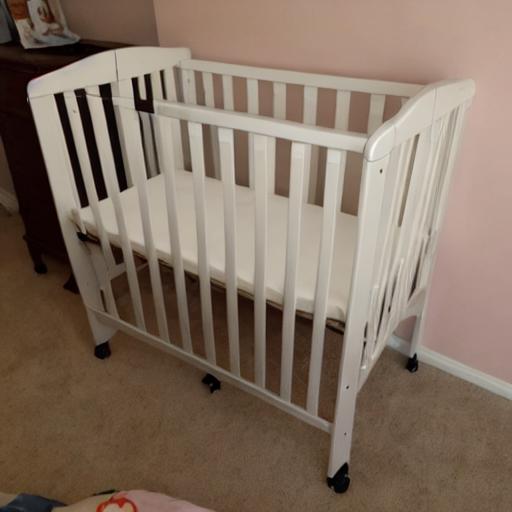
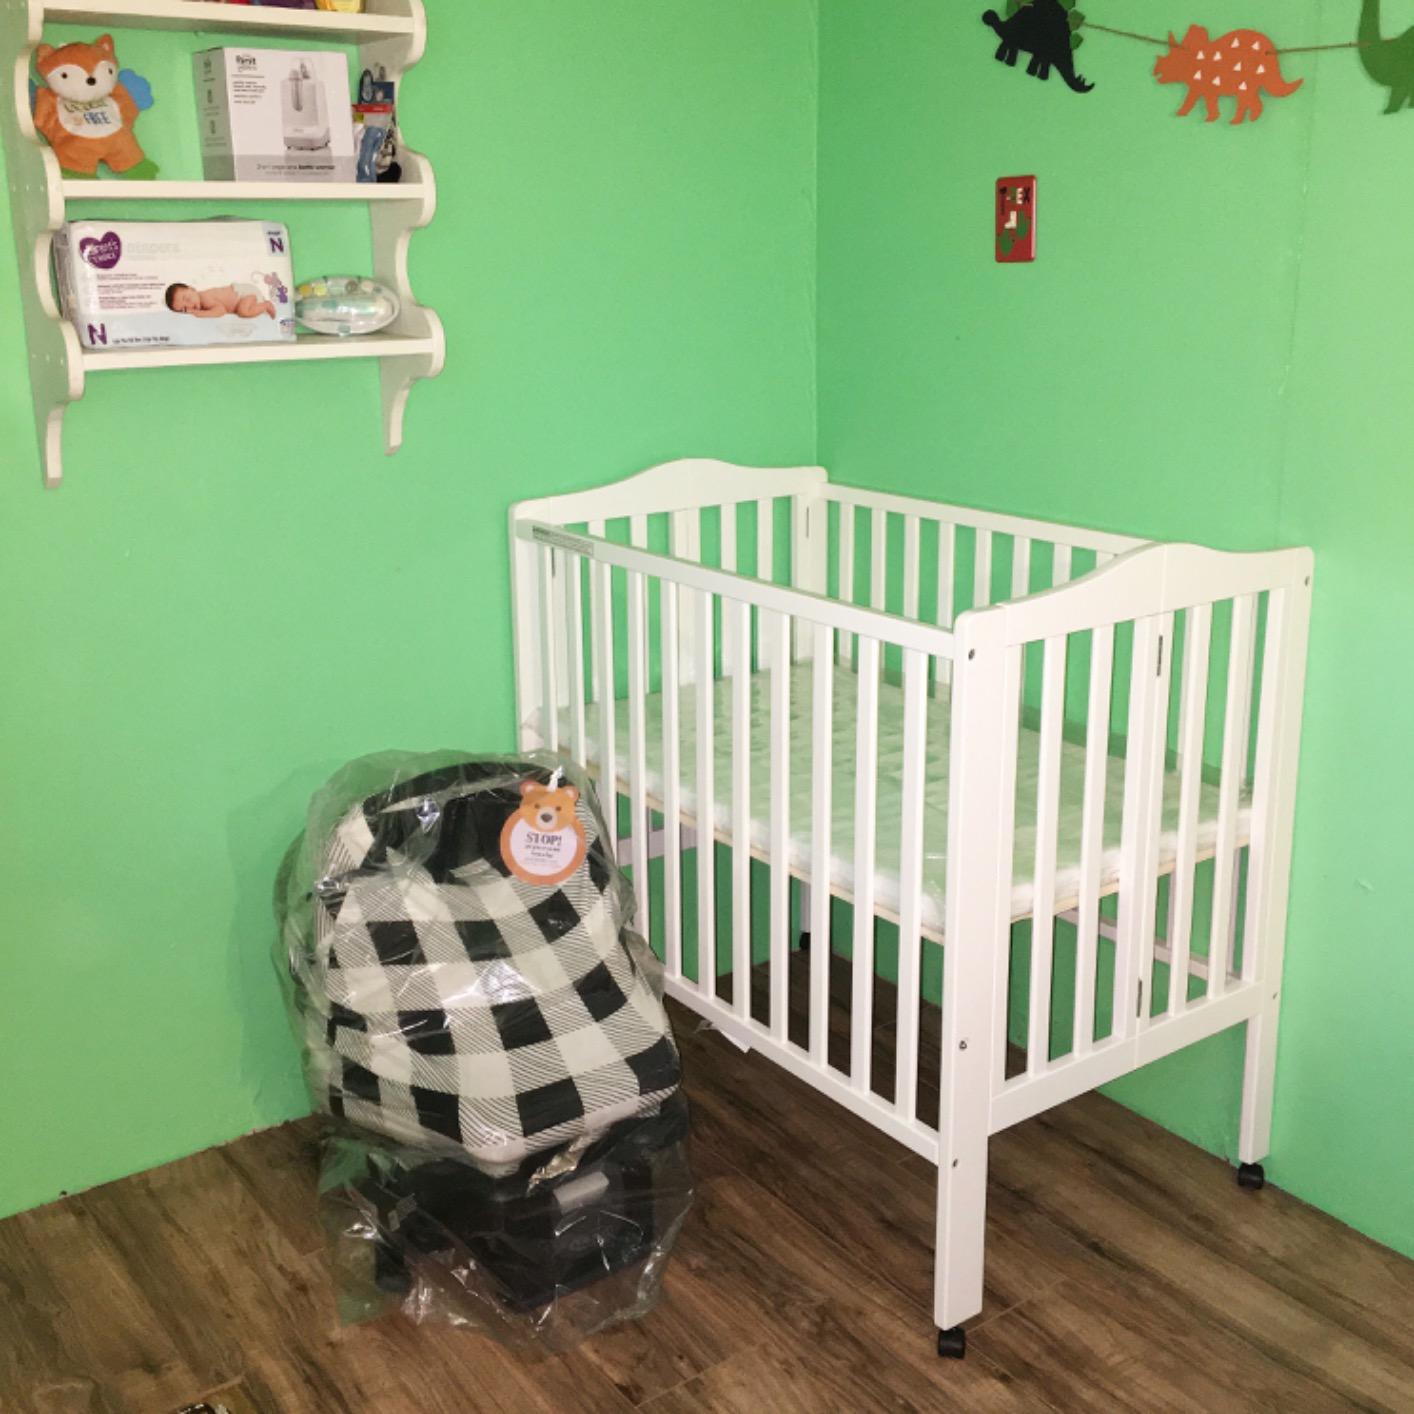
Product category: products_crib
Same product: no